Bernhard Eisenstuck

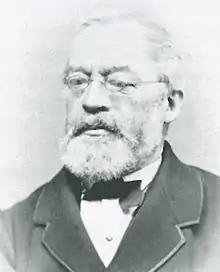
Bernhard Eisenstuck

Bernhard Eisenstuck (20 September 1805, Annaberg-Buchholz, Electorate of Saxony – 5 April 1871), factory co-owner and president of the Chemnitz town council, was a prominent agitator for a trade policy, when only in the sense of a protective tariff. In 1848, he was a member of the Frankfurt preliminary parliament ("Vorparlament") and then elected from Chemnitz to the succeeding Frankfurt parliament where he sat on the left. In May he was sent as an imperial commissioner to the insurgent Palatinate, but recalled for overstepping his authority. He was vice president of the leftovers of the Frankfurt parliament ("Rumpfparlament") when it emigrated to Stuttgart. Before its forced dispersal, he resigned and went to Belgium. After a long absence, he returned home and was a representative in Saxony's parliament where his name and decisive stance lent prestige to the thinly populated liberal ranks. He died as director of a thread-spinning factory.